Kansas Republican Party

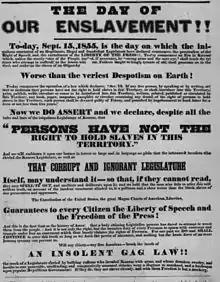
Bleeding Kansas poster protesting against the Kansas legislature to abolish slavery in the state.

Members of the Republican Party currently hold both U.S. Senate seats; three of the four U.S. House seats; four of six statewide offices, and a majority in both the Kansas House of Representatives and the Kansas Senate.